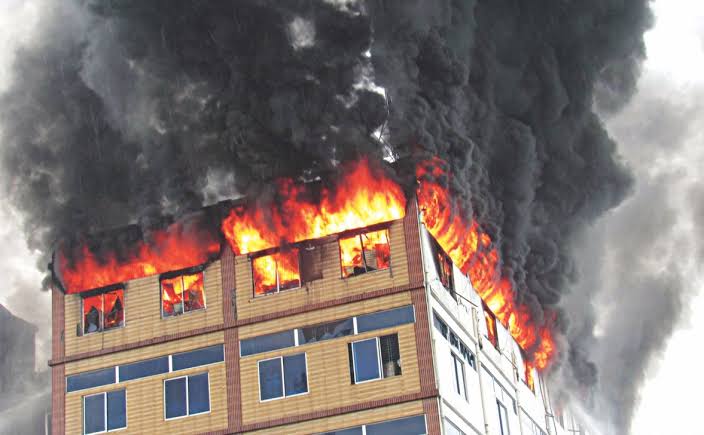
Label: urban_fire